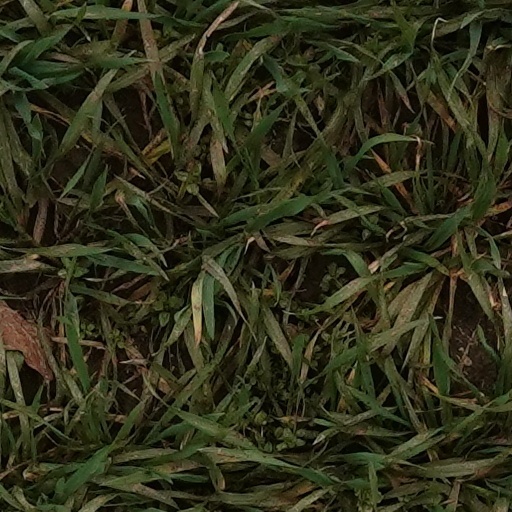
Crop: wheat